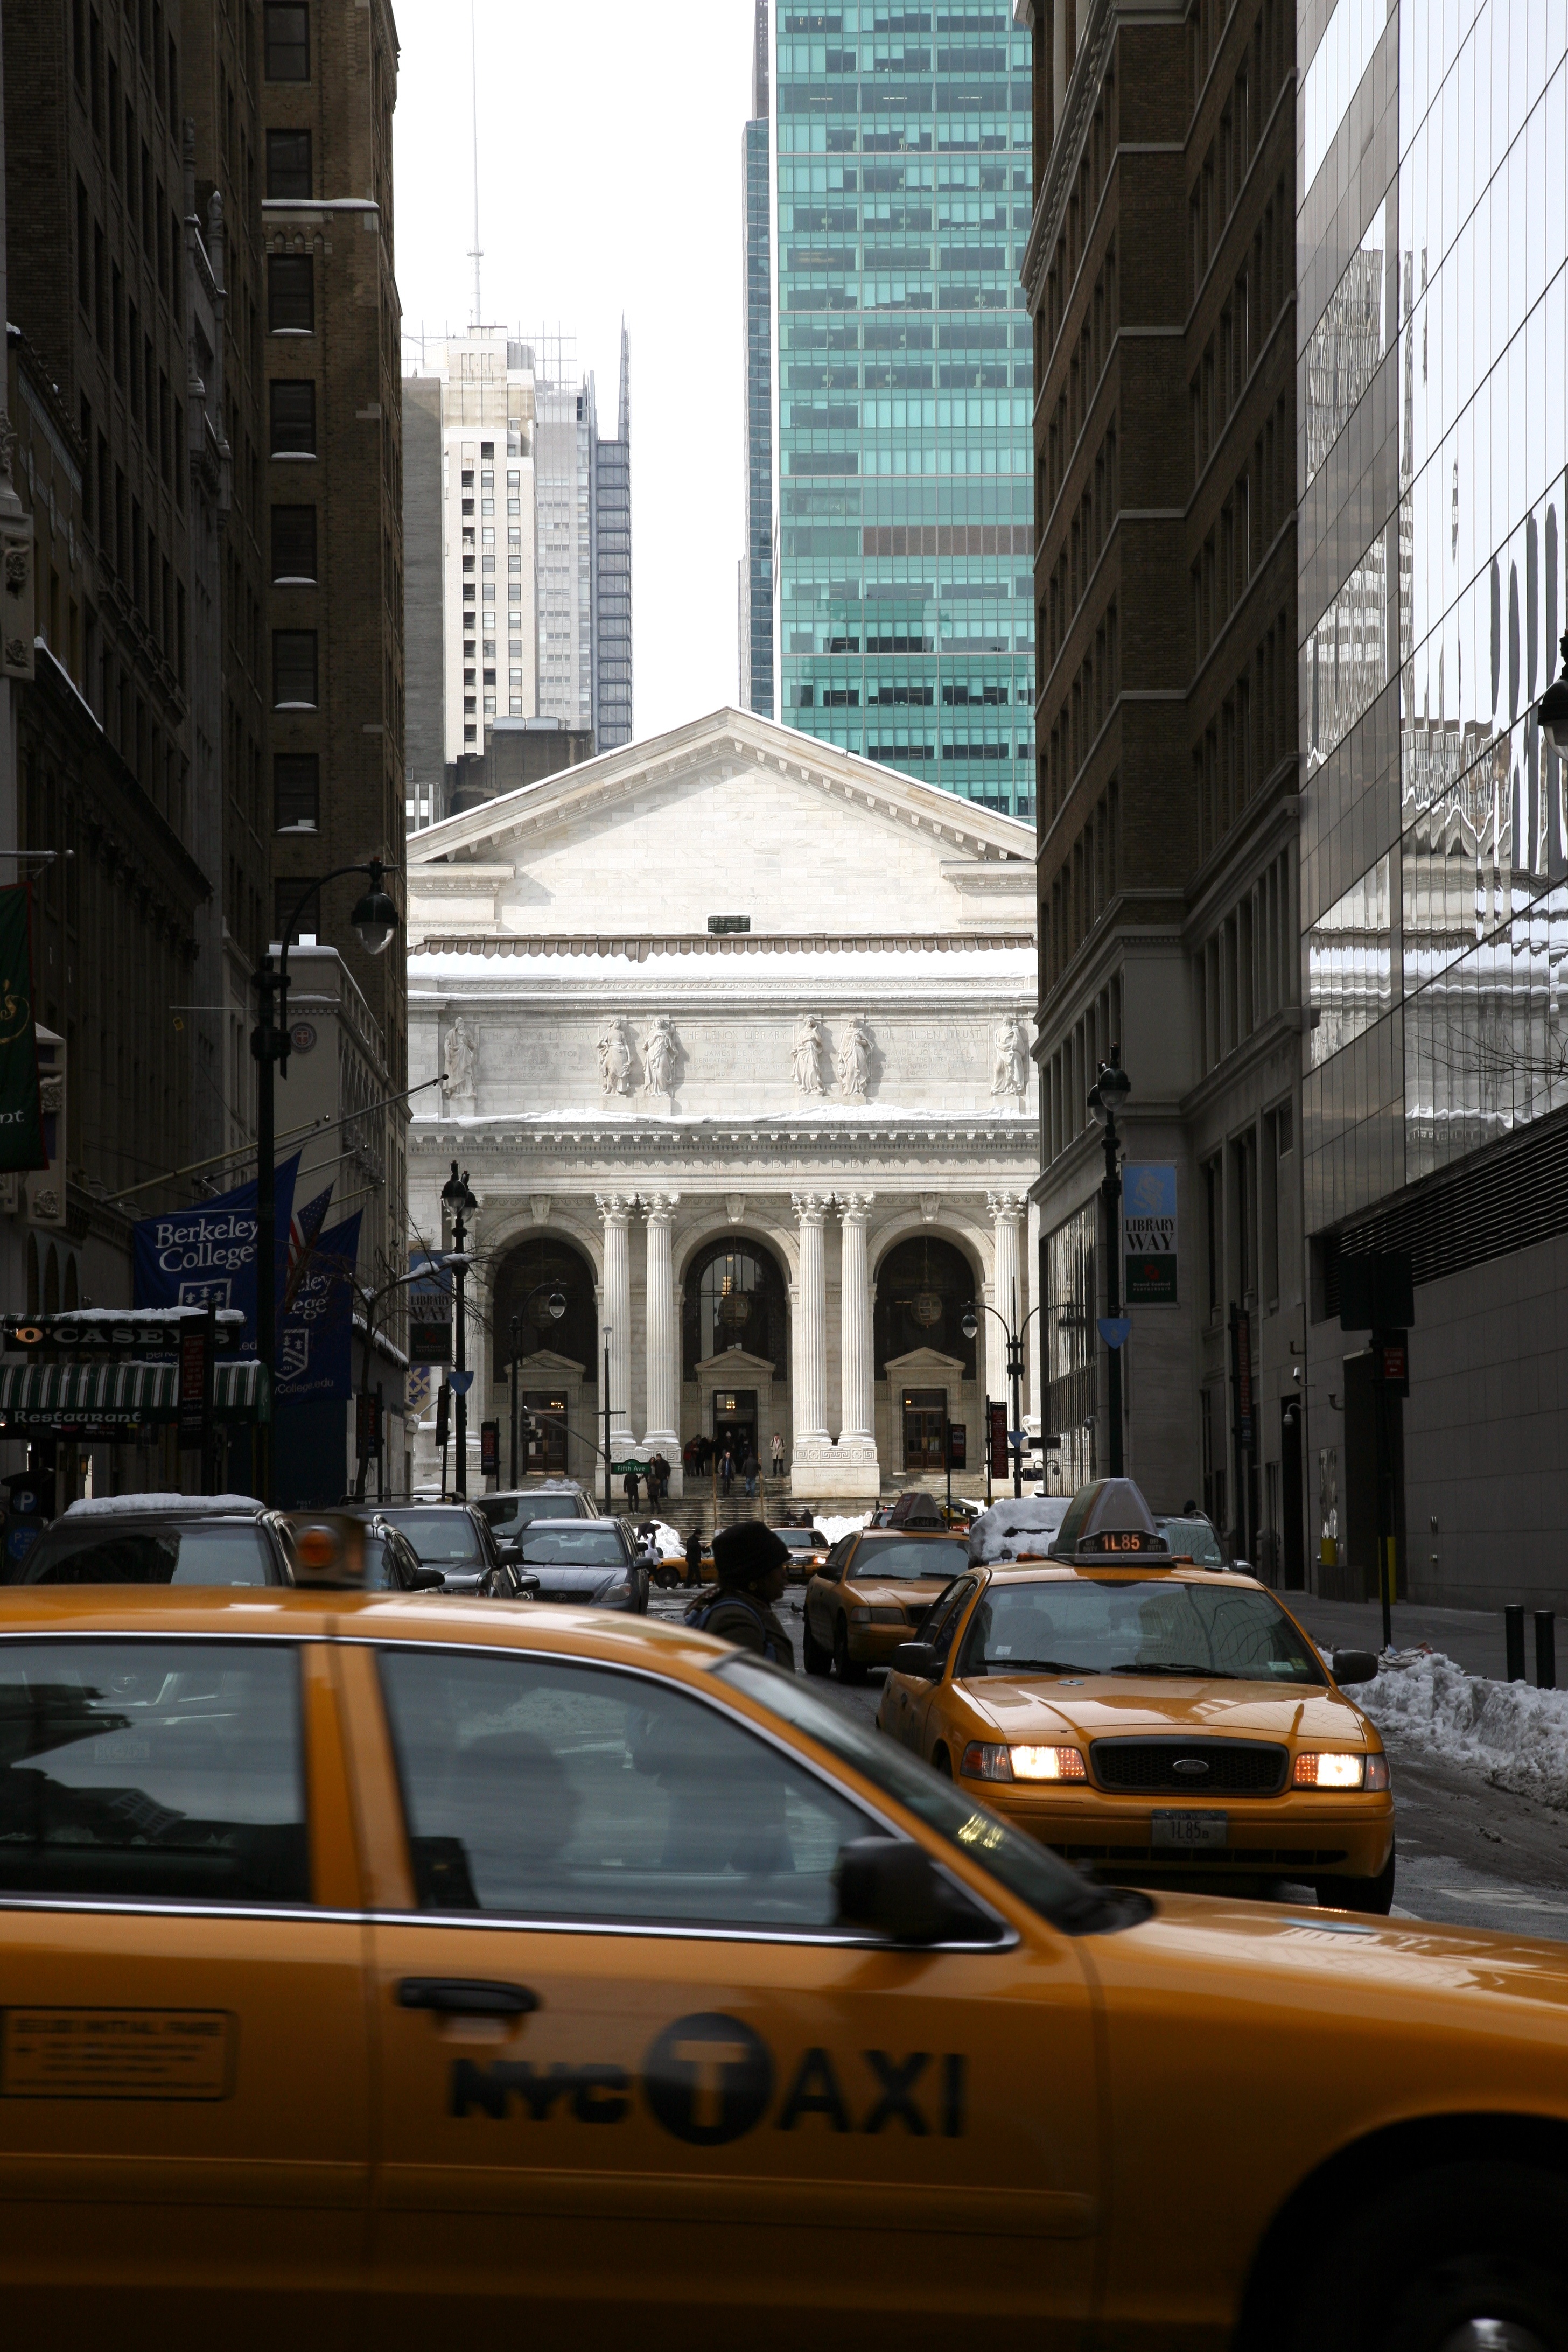
pedestrian, road, traffic, street, city, cityscape, downtown, vehicle, nyc, lane, public transport, newyork, library, infrastructure, newyorkcity, ny, midtownmanhattan, fifthavenue, nypl, newyorkpubliclibrary, mainbranch, bibliotheque, urban area, human settlement